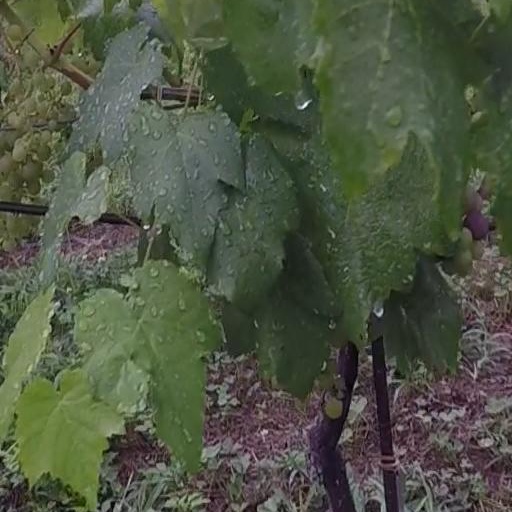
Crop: grape